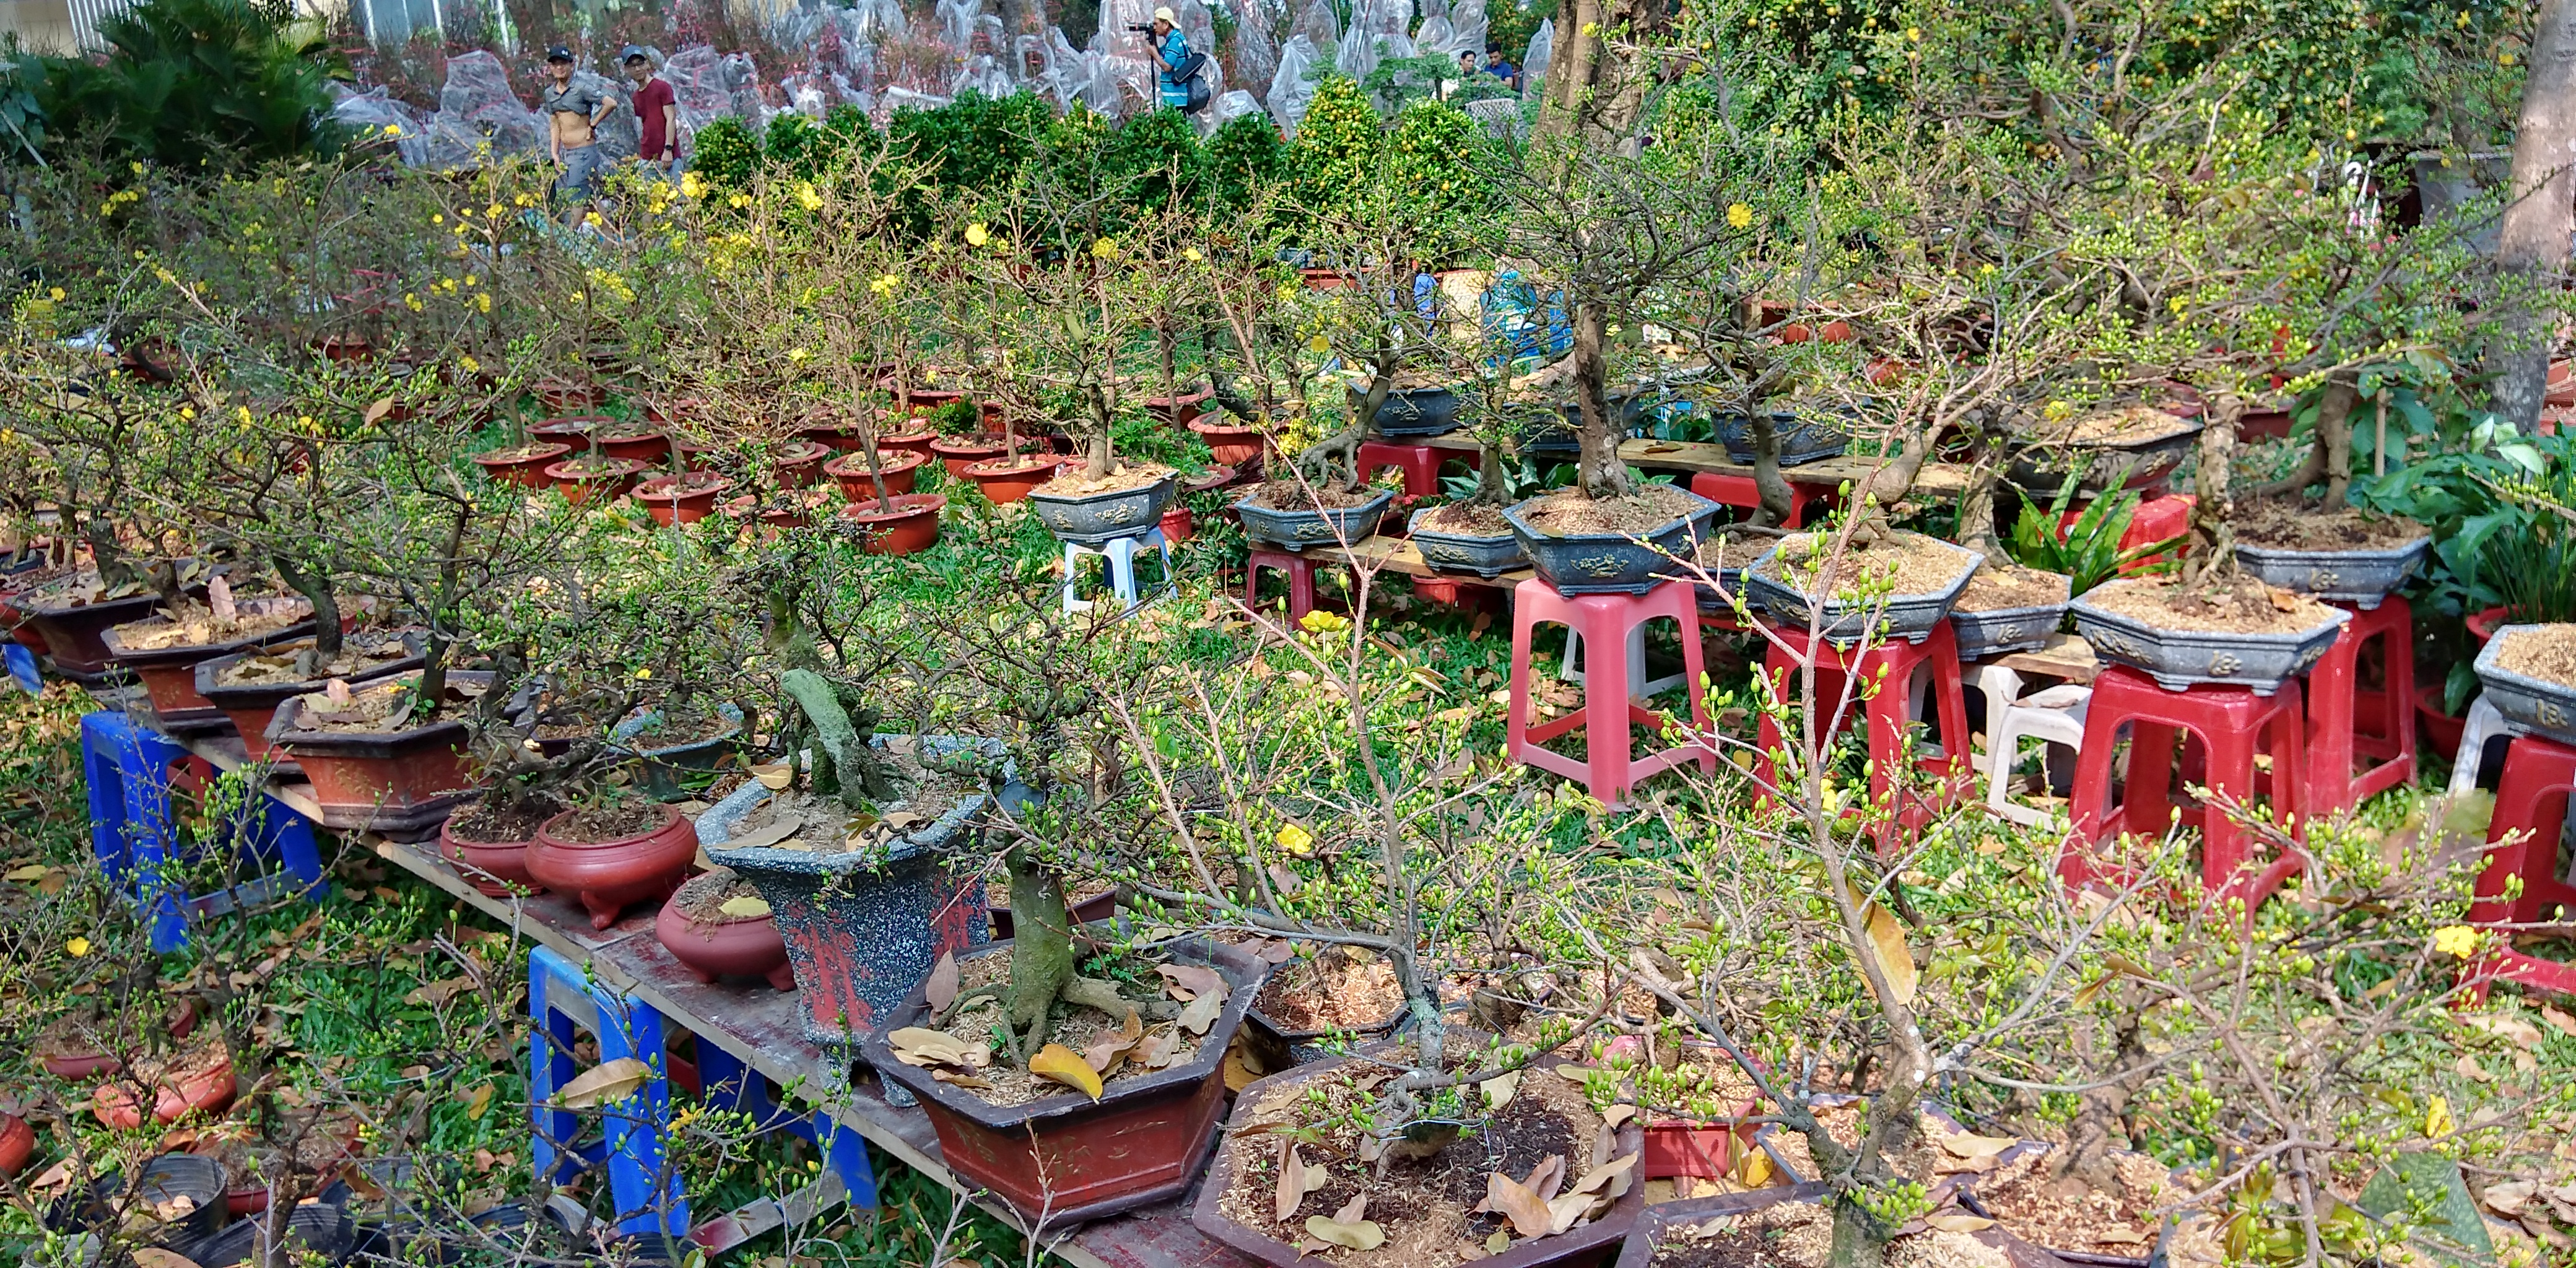
vietnam, saigon, ho chi ming city, flowers, market, plant, houseplant, flowerpot, grass, tree, herb, garden, flower, soil, landscape, shrub, nepenthes, annual plant, botanical garden, vascular plant, perennial plant